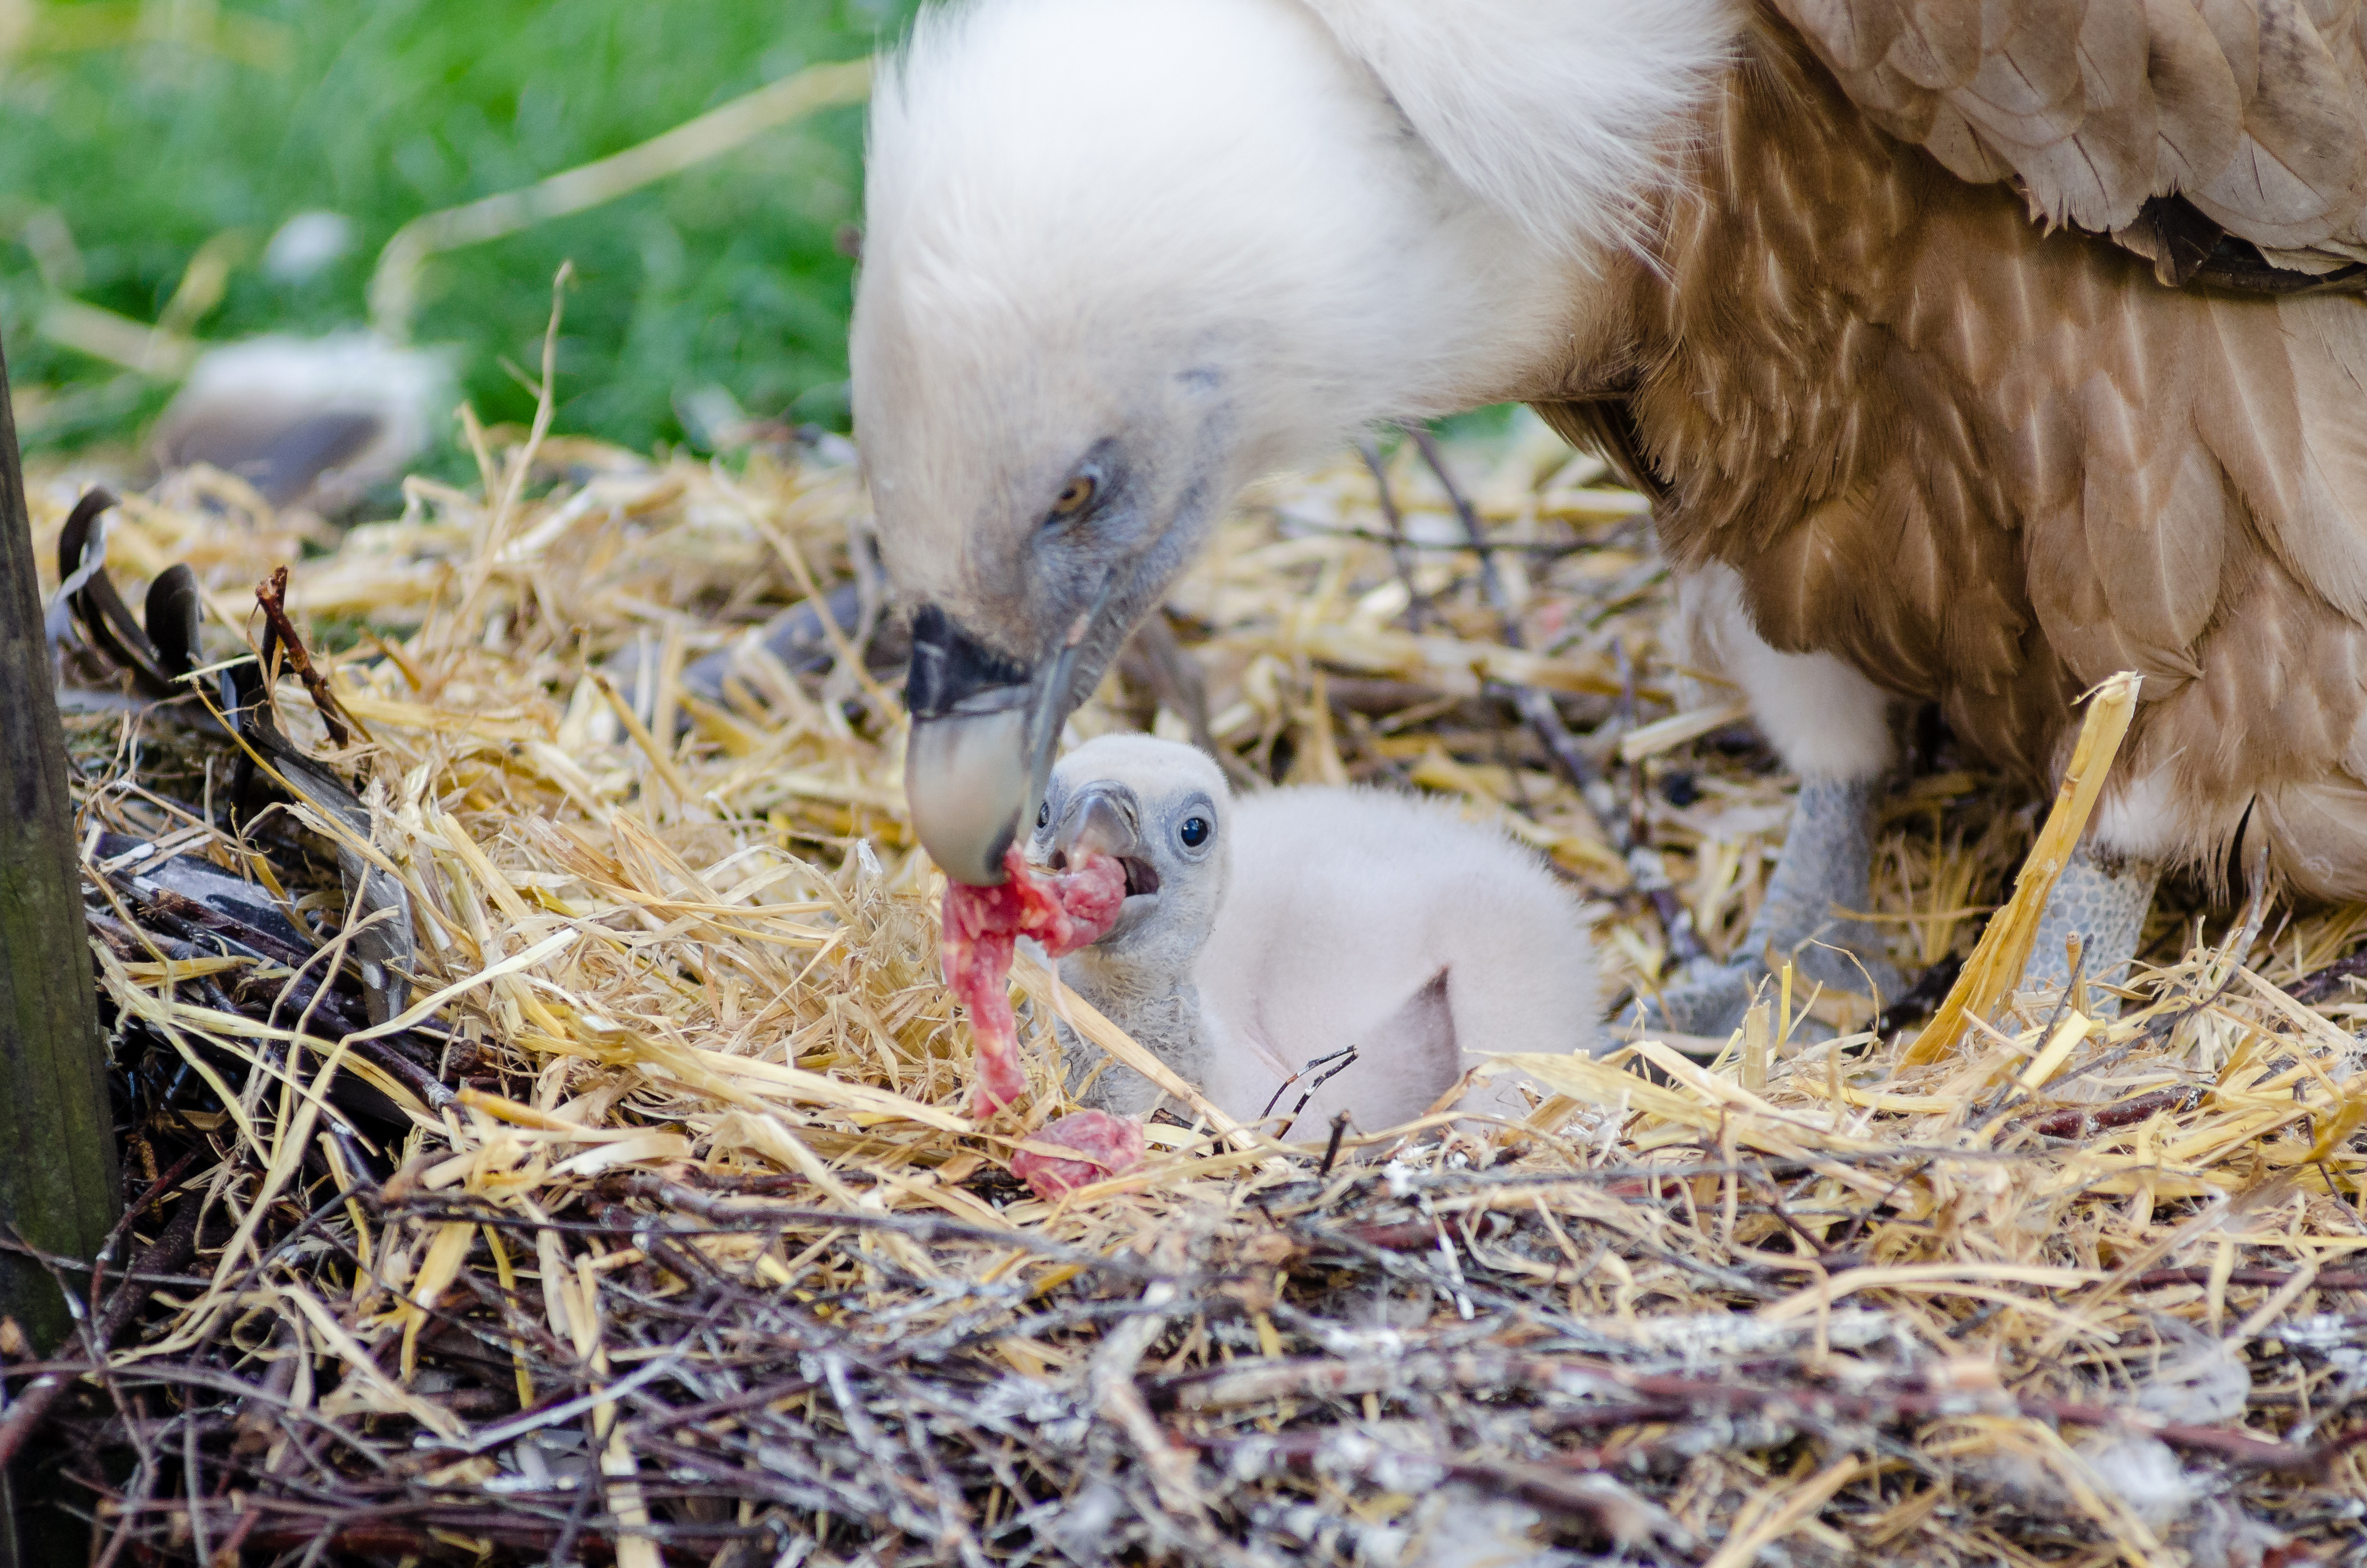
bird, bokeh, animal, wildlife, dslr, zoo, beak, eagle, nikon, meat, baby, fauna, birds, feeding, outside, kids, feathers, animals, endangered, vertebrate, germany, deutschland, deutsch, tier, pretty, f28, nikkor, tiere, vogel, nest, d7000, species, tierart, tierpark, bedroht, duisburg, federn, 80200mm, chick, vulture, fleisch, fttern, kcken, kken, gnsegeier